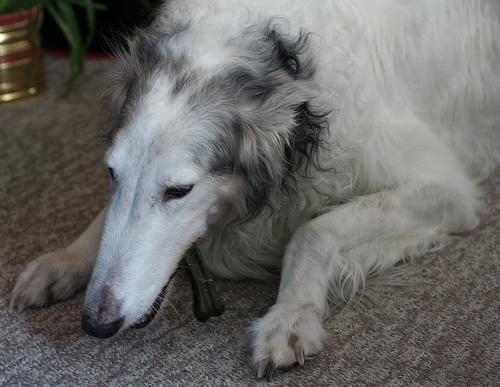
borzoi